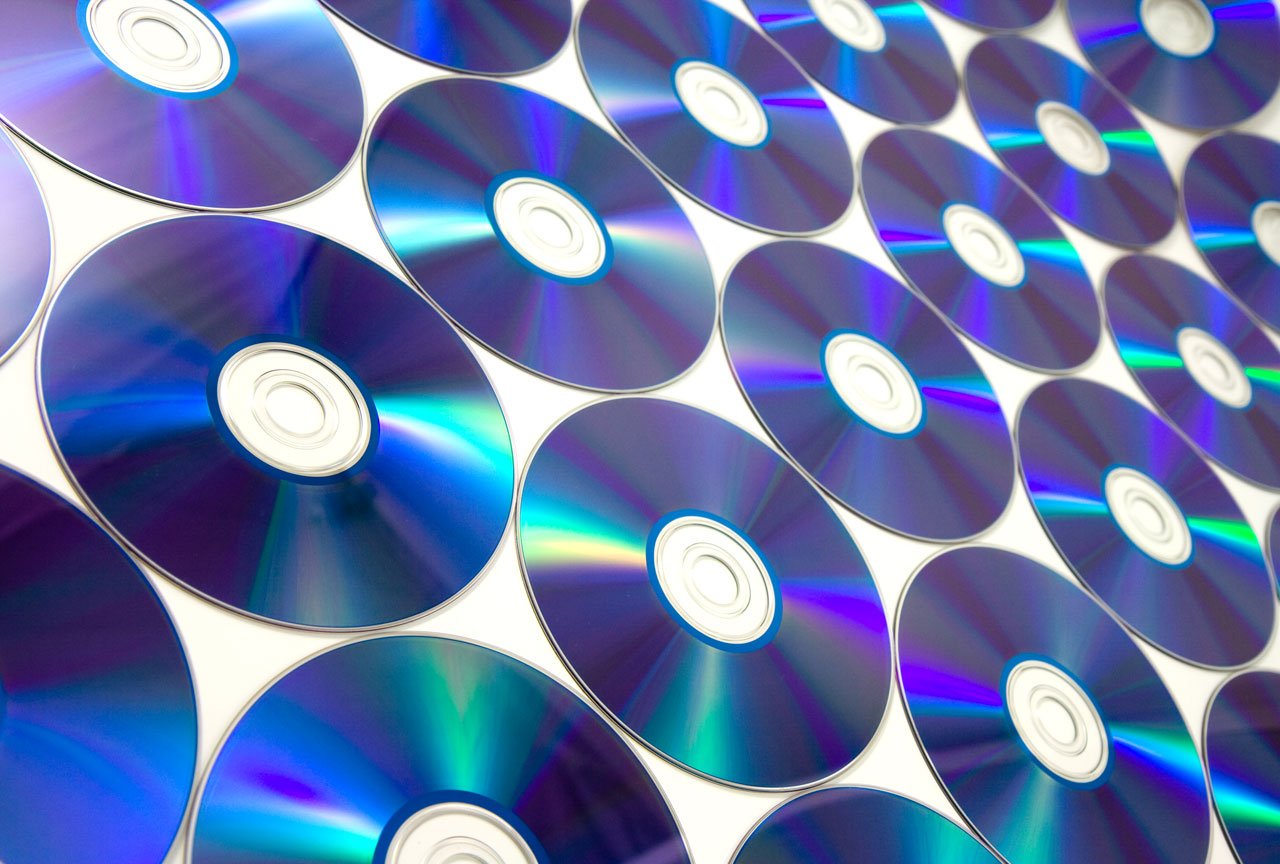
computer, light, ray, pattern, line, color, blue, circle, storage, lens flare, design, symmetry, dvd, shape, compact, disco, disc, screenshot, discs, dvds, computer wallpaper